Marine life

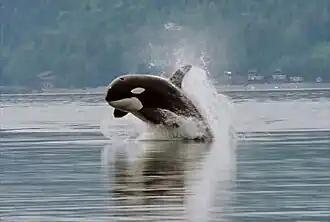
Killer whales (orcas) are highly visible marine apex predators that hunt many large species. But most biological activity in the ocean takes place with microscopic marine organisms that cannot be seen individually with the naked eye, such as marine bacteria and phytoplankton.

Marine life, sea life or ocean life is the collective ecological communities that encompass all aquatic animals, plants, algae, fungi, protists, single-celled microorganisms and associated viruses living in the saline water of marine habitats, either the sea water of marginal seas and oceans, or the brackish water of coastal wetlands, lagoons, estuaries and inland seas. , more than 242,000 marine species have been documented, and perhaps two million marine species are yet to be documented. An average of 2,332 new species per year are being described. Marine life is studied scientifically in both marine biology and in biological oceanography.